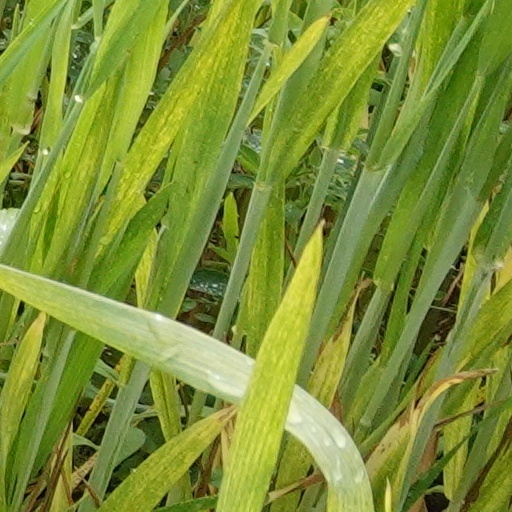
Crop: wheat